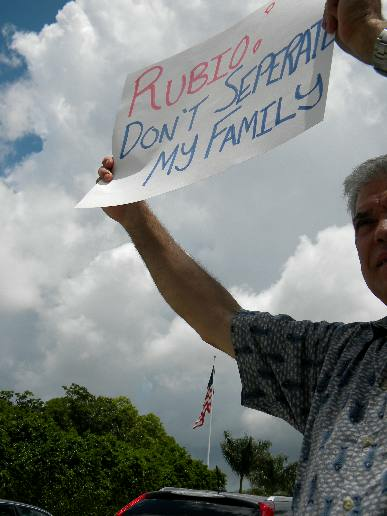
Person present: Yes